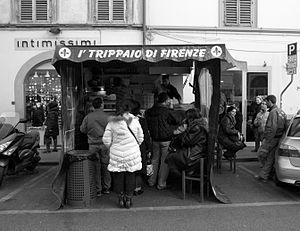
Le lampredotto est une spécialité culinaire italienne, qui fait partie aussi de la cuisine de rue. C'est un « plat pauvre » typique de la cuisine florentine, constitué par la caillette, qui est l'une des quatre poches de l'estomac des bovins. Il est très répandu dans la ville de Florence où des kiosques spécialisés sont tenus par des lampredottai, c'est-à-dire des vendeurs de lampredotto.
La caillette, aussi appelée abomasum, est le véritable estomac des ruminants. Les autres compartiments sont dits pré-estomacs car ils assurent une digestion microbienne, la digestion enzymatique étant réalisée dans cet estomac.